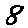
Label: 8